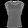
Label: Shirt